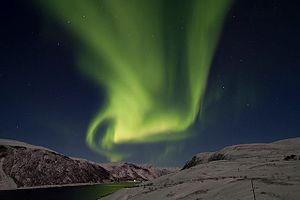
Skillefjorden / Historie
Nordlys i Skillefjorden set fra Skillefjordnæsset
Nordlys i Skillefjorden sett fra Skillefjordnesset
Skillefjorden er en gren af Altafjorden i Alta kommune i Troms og Finnmark fylke i Nordnorge. Den er 4,5 kilometer lang, og går mod øst fra indløbet mellem Johkaluokta og Ytre Skillefjordneset til bygden Fjordbukta inderst i fjorden.